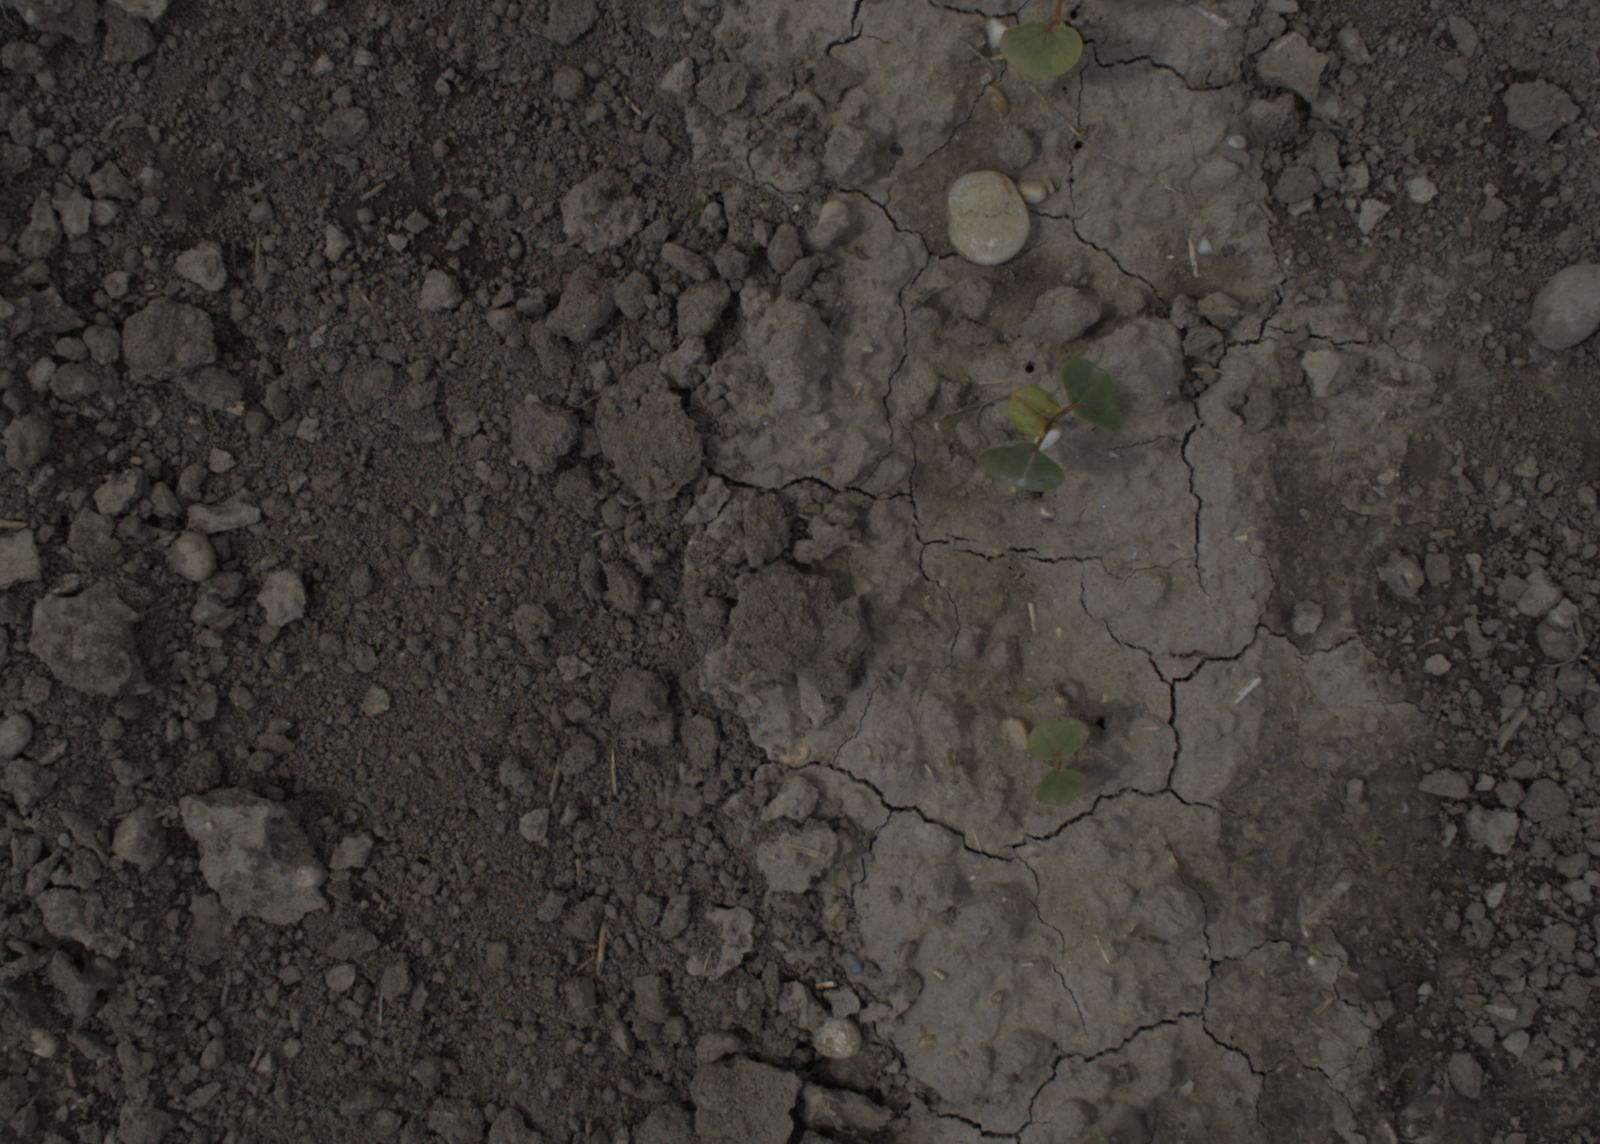
Capture date: 28.05.2021 10:34:01
Weather: mixed
Wind: medium
Seeding date: 27.04.2021
Plant canopy height (mm): 1018